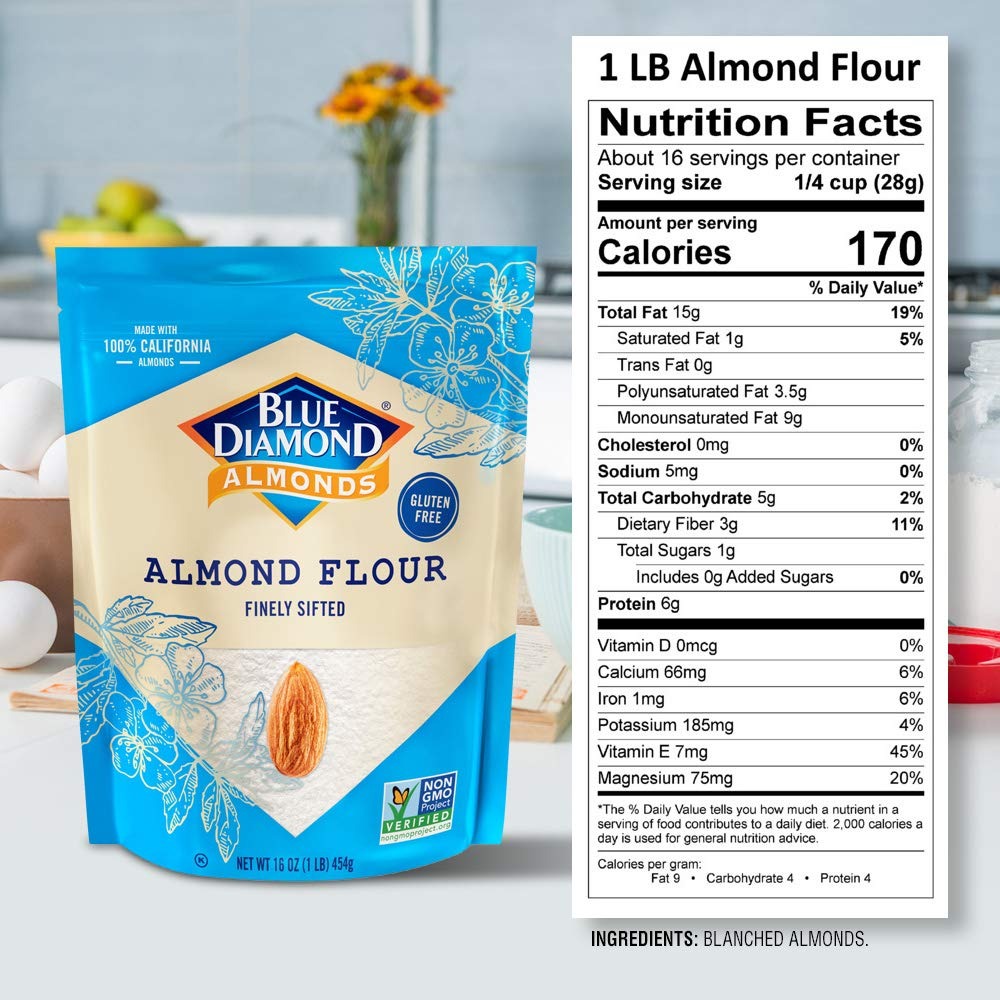
Item Name: Blue Diamond Almonds, Almond Flour, Gluten Free, Blanched, Finely Sifted, 1 Lb (Pack of 2)
Bullet Point 1: The below information is per pack only
Bullet Point 2: Gluten Free
Bullet Point 3: Great in recipes and baking
Bullet Point 4: Supports Keto and paleo lifestyles
Bullet Point 5: Finely sifted and made with high quality blanched almonds
Bullet Point 6: Contains 1 - 1 pound bag of blue Diamond Almond flour
Value: 32.0
Unit: Ounce

Price: 15.59